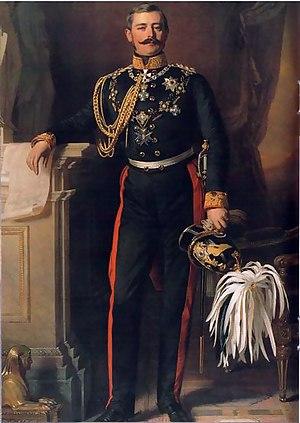
Le prince Charles-Antoine de Hohenzollern-Sigmaringen, né le 7 septembre 1811 au château de Krauchenwies et mort le 2 juin 1885 à Sigmaringen est un membre de la famille princière de Hohenzollern-Sigmaringen.
La fonction de ministre-président de Prusse est une fonction officielle du royaume de Prusse.
La maison de Hohenzollern [ˈhoːəntsɔlɐn] est une famille impériale et royale européenne qui régna en tant qu'empereurs sur l'Allemagne, en tant que rois sur la Prusse et la Roumanie, en tant que princes-électeurs sur le Brandebourg, en tant que margraves sur Schwedt, Bayreuth, Kulmbach et Ansbach, en tant que burgraves sur Nuremberg, en tant que comtes puis princes sur la Principauté de Hohenzollern-Hechingen et en tant que princes sur la Principauté de Hohenzollern-Sigmaringen.